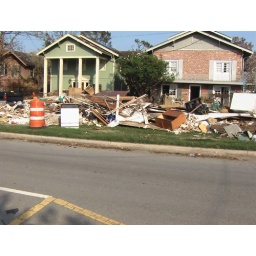
Debris on the neutral ground in front of the house